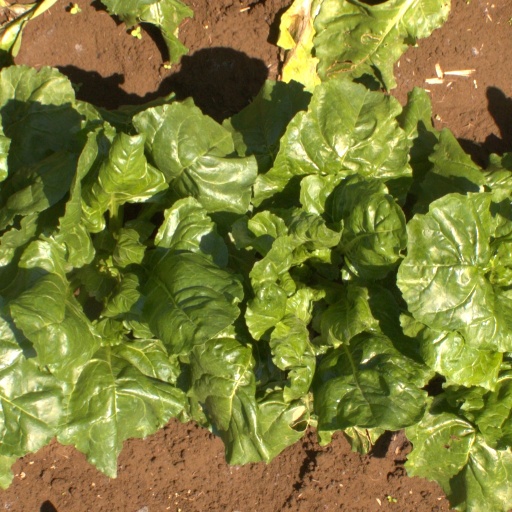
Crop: sugar beet